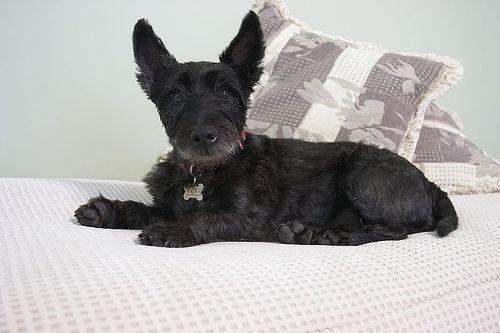
Scotch_terrier